Tomás Bobadilla

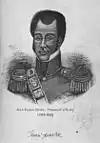
Haitian president Jean-Pierre Boyer

In accordance with the situation created by the entry of the Haitian president Jean-Pierre Boyer at the beginning of 1822, and determined not to abandon the country under any circumstances, Bobadilla decided to adopt the republican principles that in theory governed Haiti. He was among the few Dominicans who held positions continuously in the Haitian administration and showed effectiveness in collecting the allegations of the dominators in the name of the principles of freedom and equality. In particular he gained the esteem of President Boyer himself, as well as the governor of the Department of Santo Domingo, Jérôme-Maximilien Borgella.